Zac Sapsford

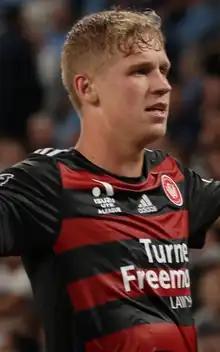
Sapsford playing for Western Sydney Wanderers in 2023

Zac Sapsford is an Australian professional footballer who plays as a striker for club Dundee United.